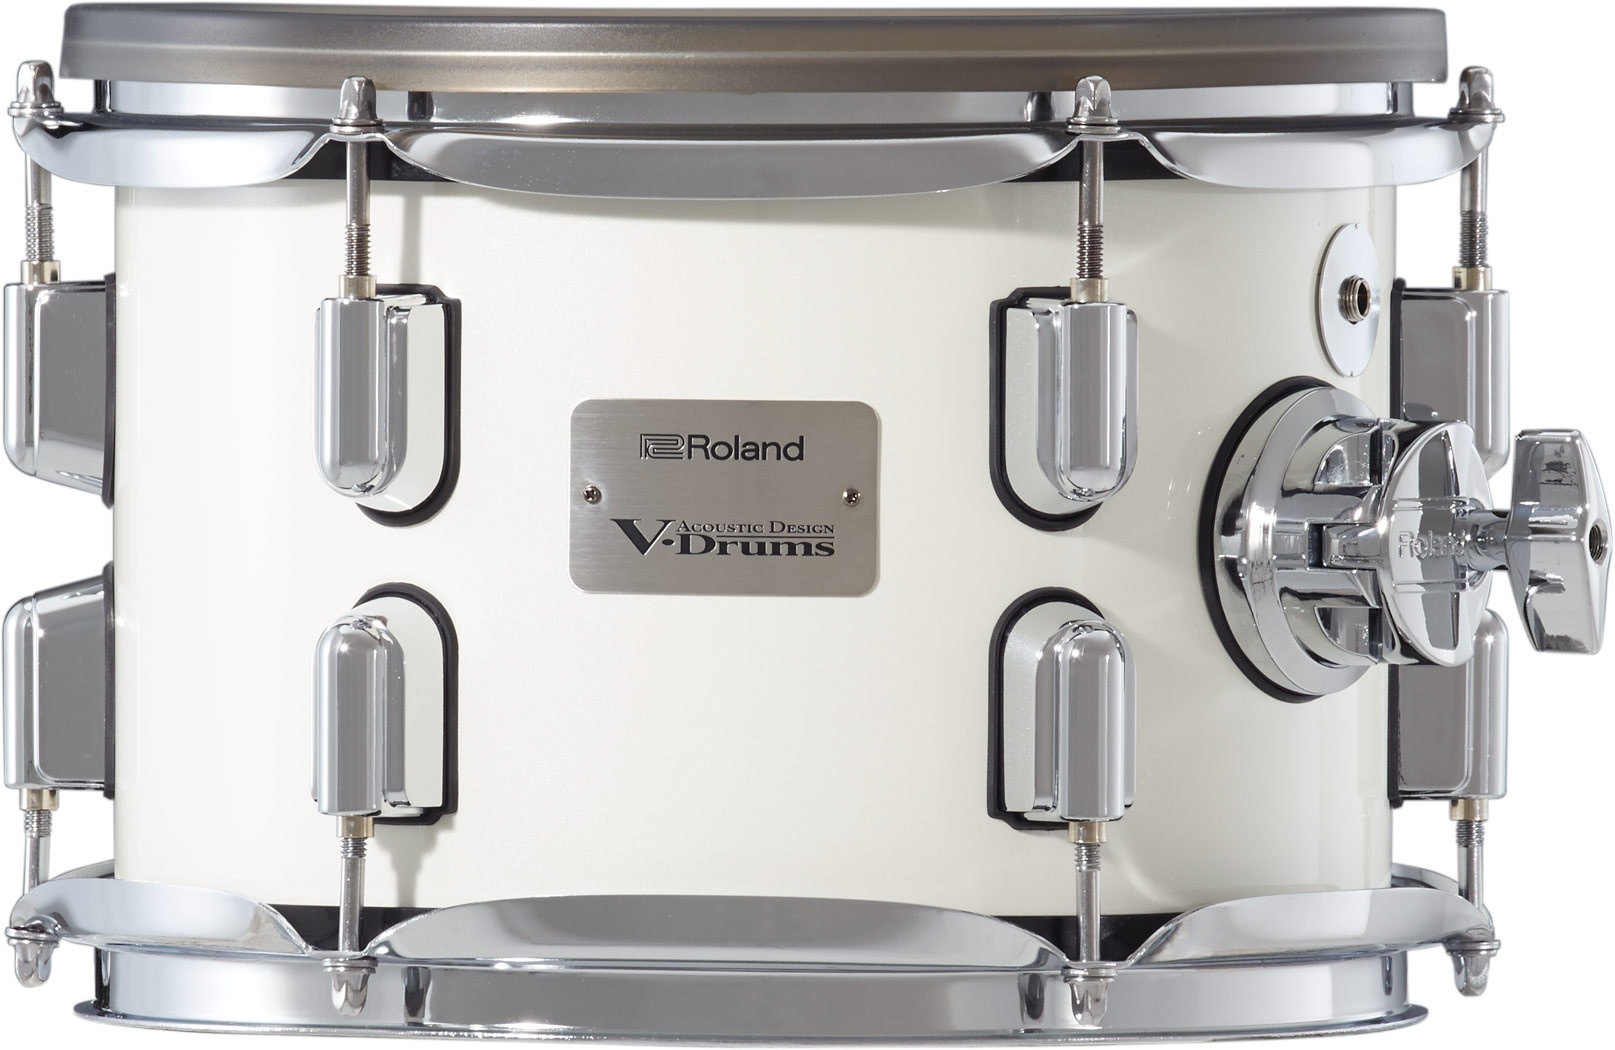
Roland PDA100-PW VAD 10" Tom Pad (Pearl White)
Pearl White finish (PDA100-PW) Premium 10-inch x 7-inch dual-zone tom pad with wood shell construction Legendary Roland double-ply mesh head with adjustable tension for customizing the rebound and feel Tom bracket included for mounting to standard acoustic tom holders Independent head and rim triggers Advanced sensor design eliminates hot spots for accurate playing expression and response Custom chrome hardware Other finish options: Midnight Sparkle (PDA100-MS), Satin Walnut (PDA100-SW), Gloss Cherry (PDA100-GC), Gloss Ebony (PDA100-GE), and Gloss Natural (PDA100-GN)
Brand: Roland
Category: Arts & Entertainment > Hobbies & Creative Arts > Musical Instrument & Orchestra Accessories > Percussion Accessories > Electronic Drum Modules